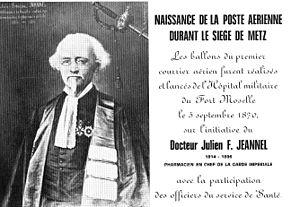
Carte commémorative de la Poste aérienne en hommage à Julien-François Jeannel. Portait à l’huile peint par V. Wittdoeck. Le tableau original est dans la salle de conseil de la Faculté de médecine de Lille.
Un papillon de Metz est un procédé de transport aérien du courrier en dehors de la ville de Metz employé lors du siège de la ville pendant la guerre de 1870. Ce procédé est considéré comme la naissance de la poste aérienne.